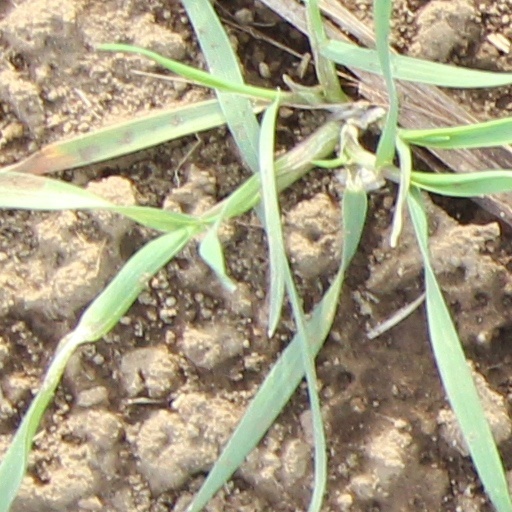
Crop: wheat